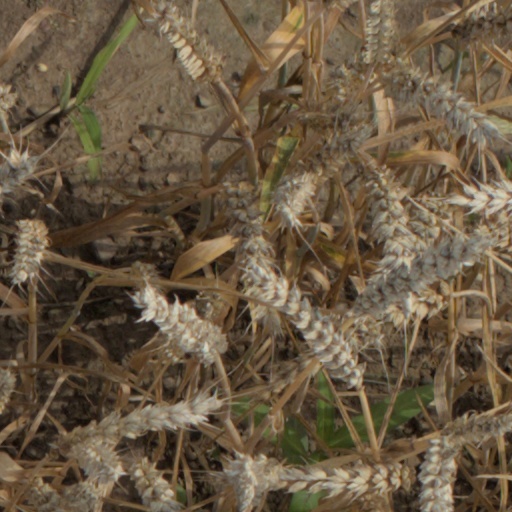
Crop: wheat